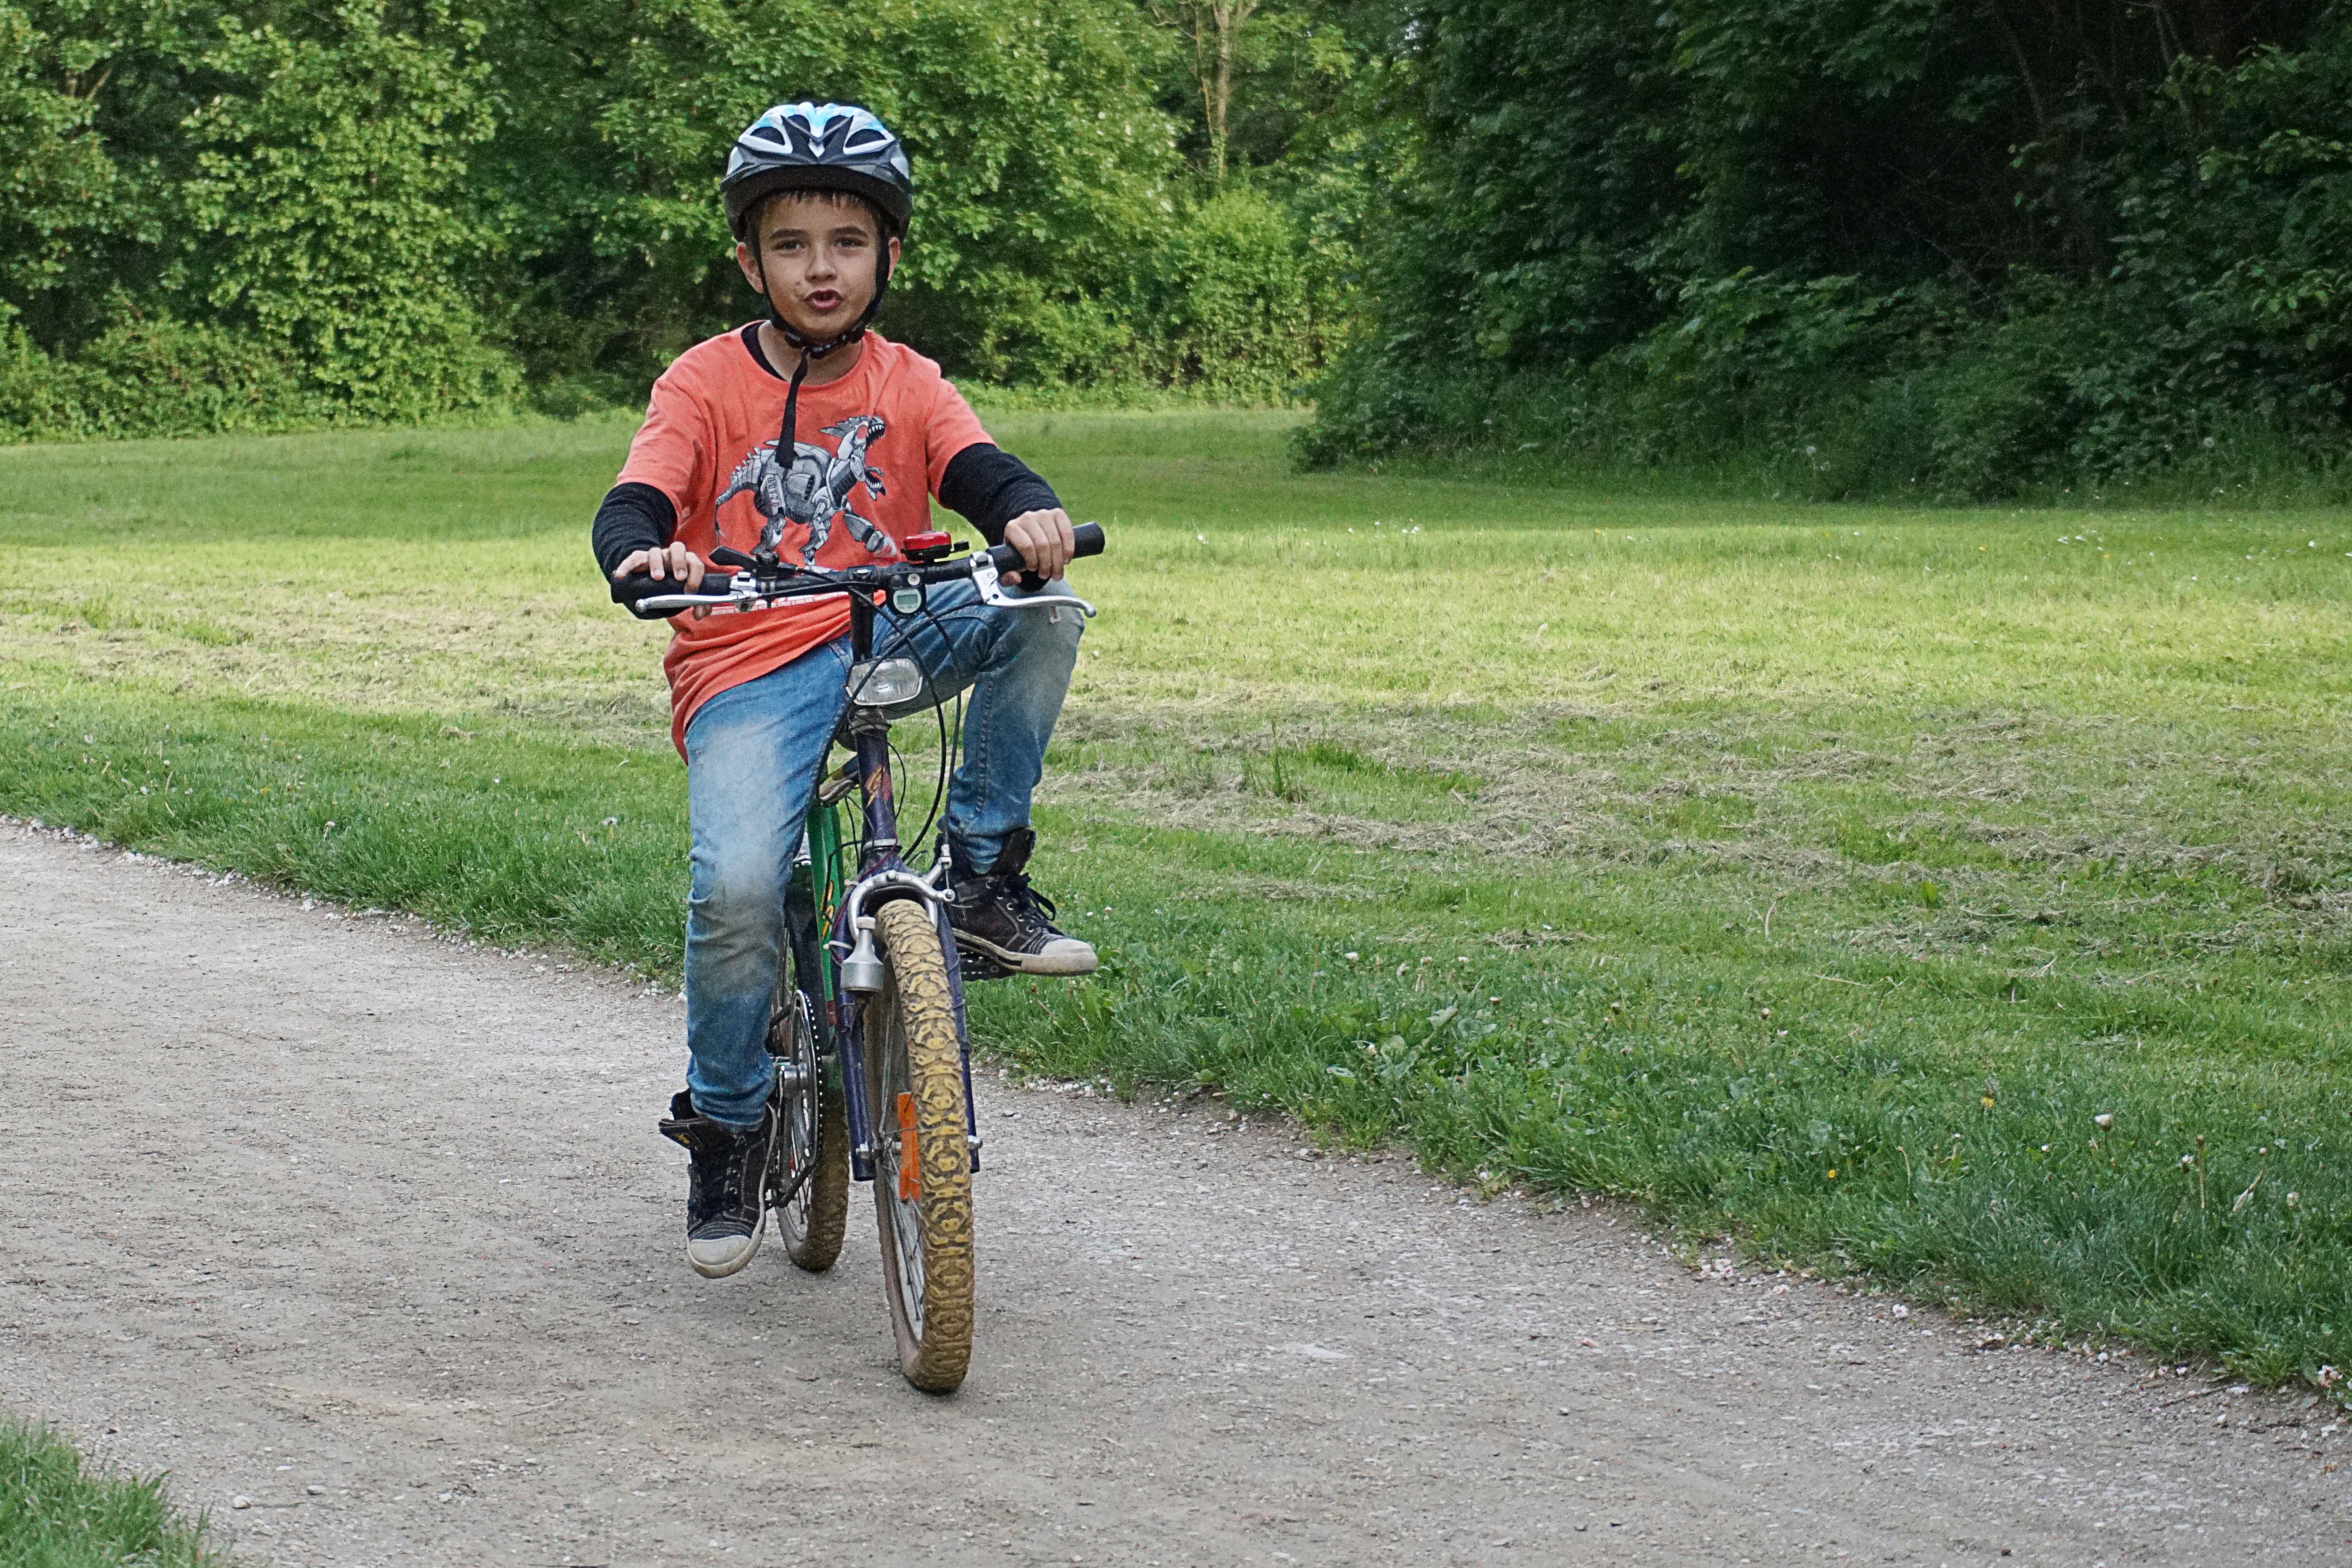
sport, meadow, bicycle, bike, summer, vehicle, park, child, colorful, healthy, sports equipment, mountain bike, cycling, race, fun, sports, helm, protected, mountain biking, head protection, bicycle helmet, cycle sport, endurance sports, helmet cyclist